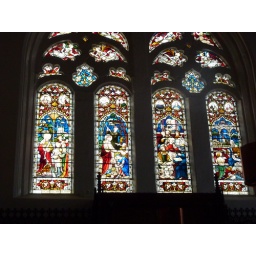
Stained glass windows in King;s College Chapel, King's College campus, University of Aberdeen